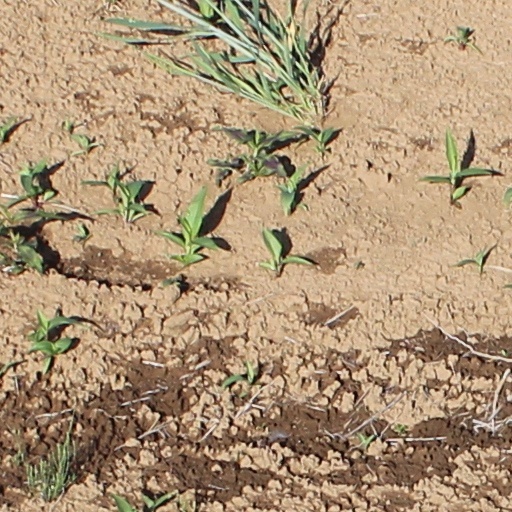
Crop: wheat